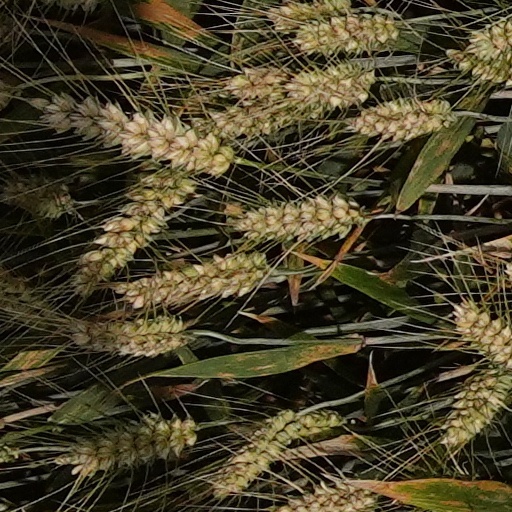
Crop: wheat